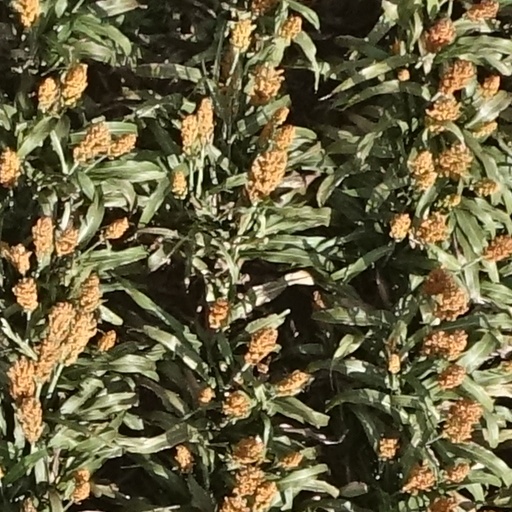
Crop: sorghum